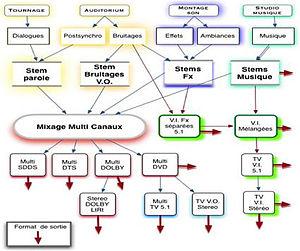
mixage film synopsis
Le mixage films est l'opération finale de la postproduction d'un film. Il est précédé du montage son.